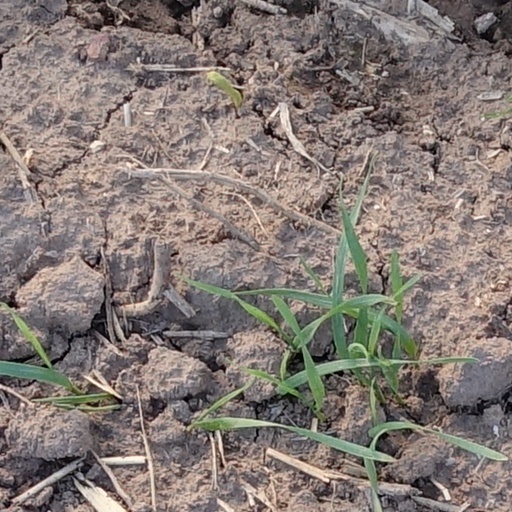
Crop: wheat